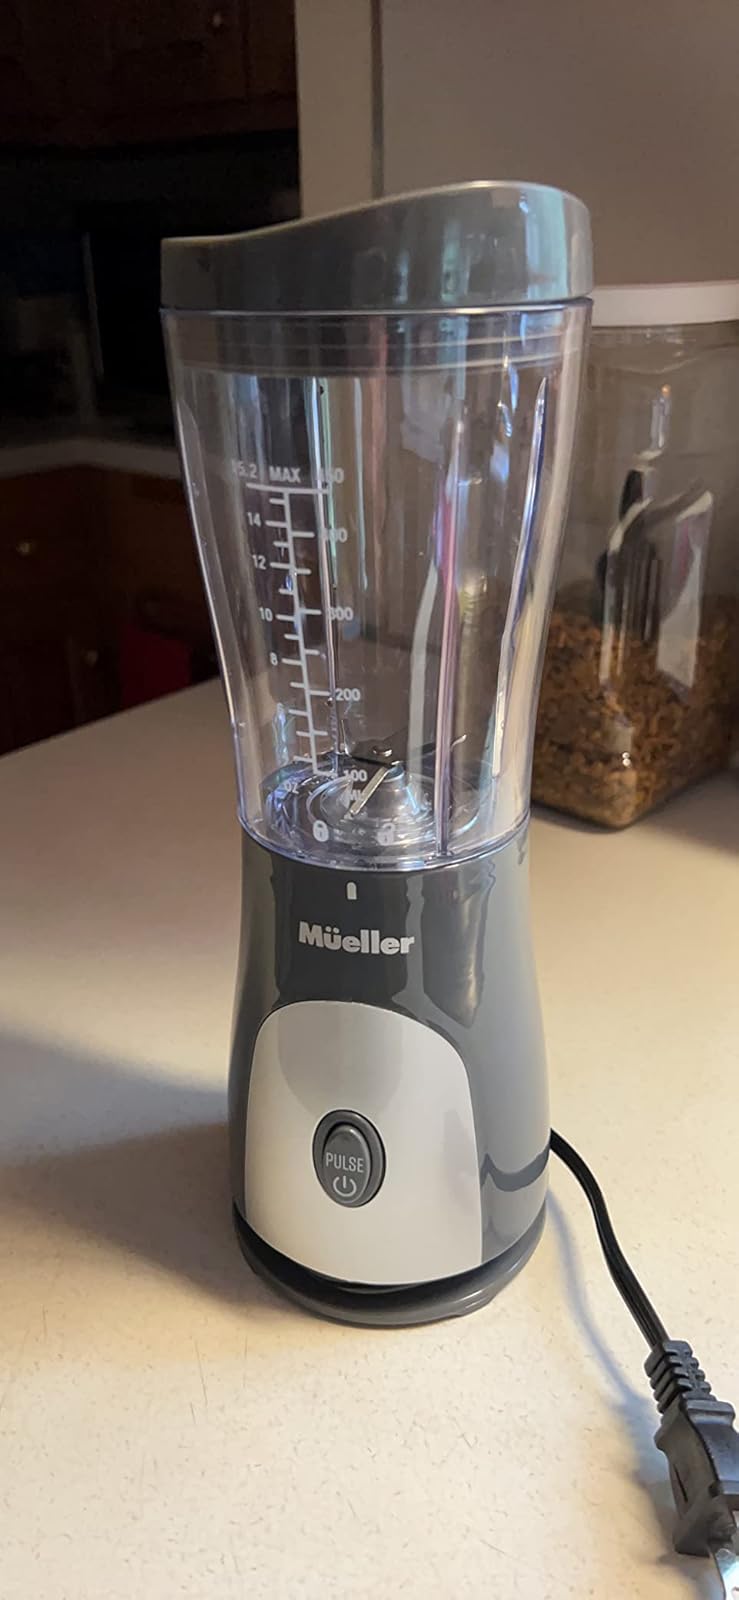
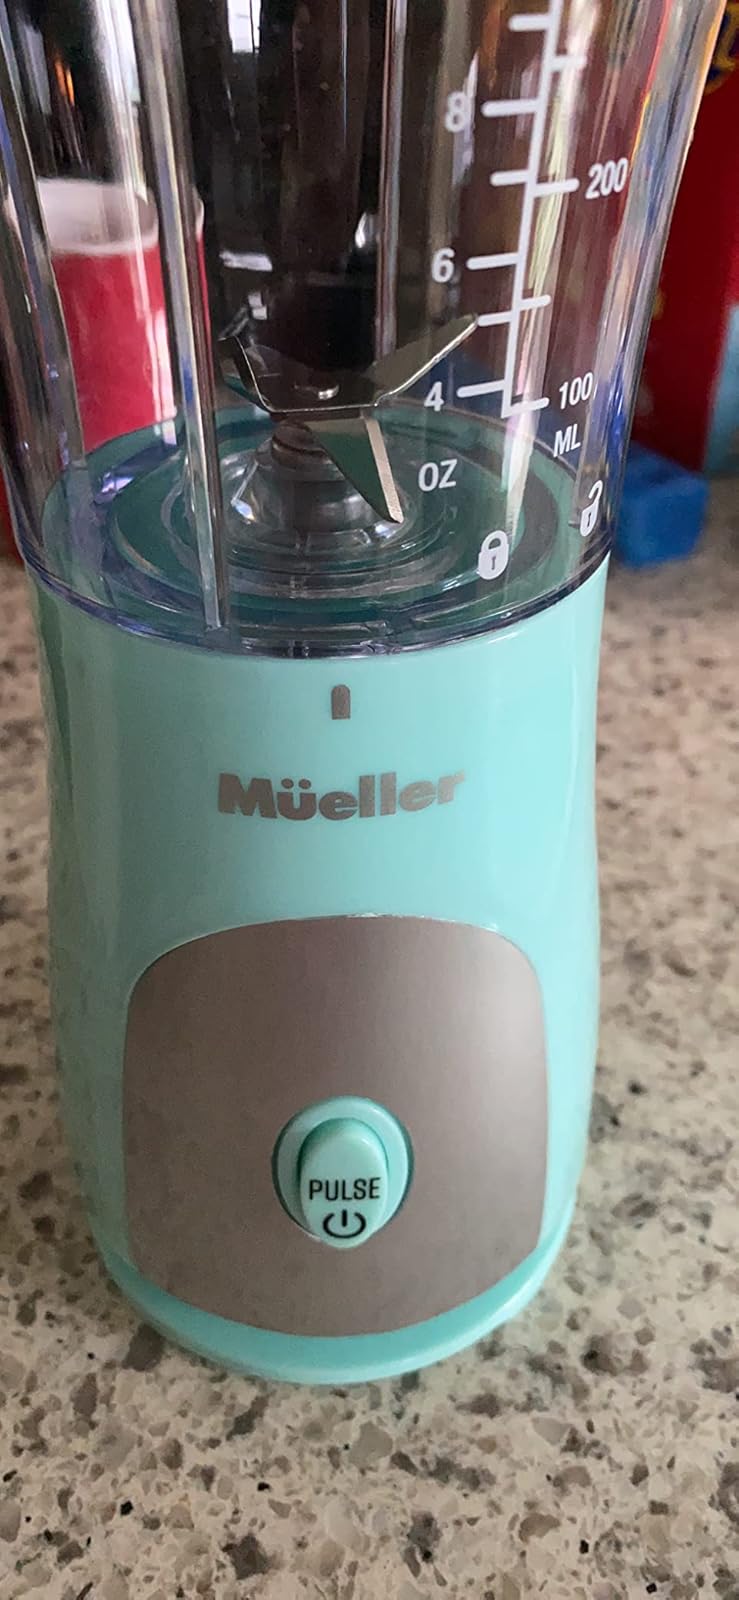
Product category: items_blender
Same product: no